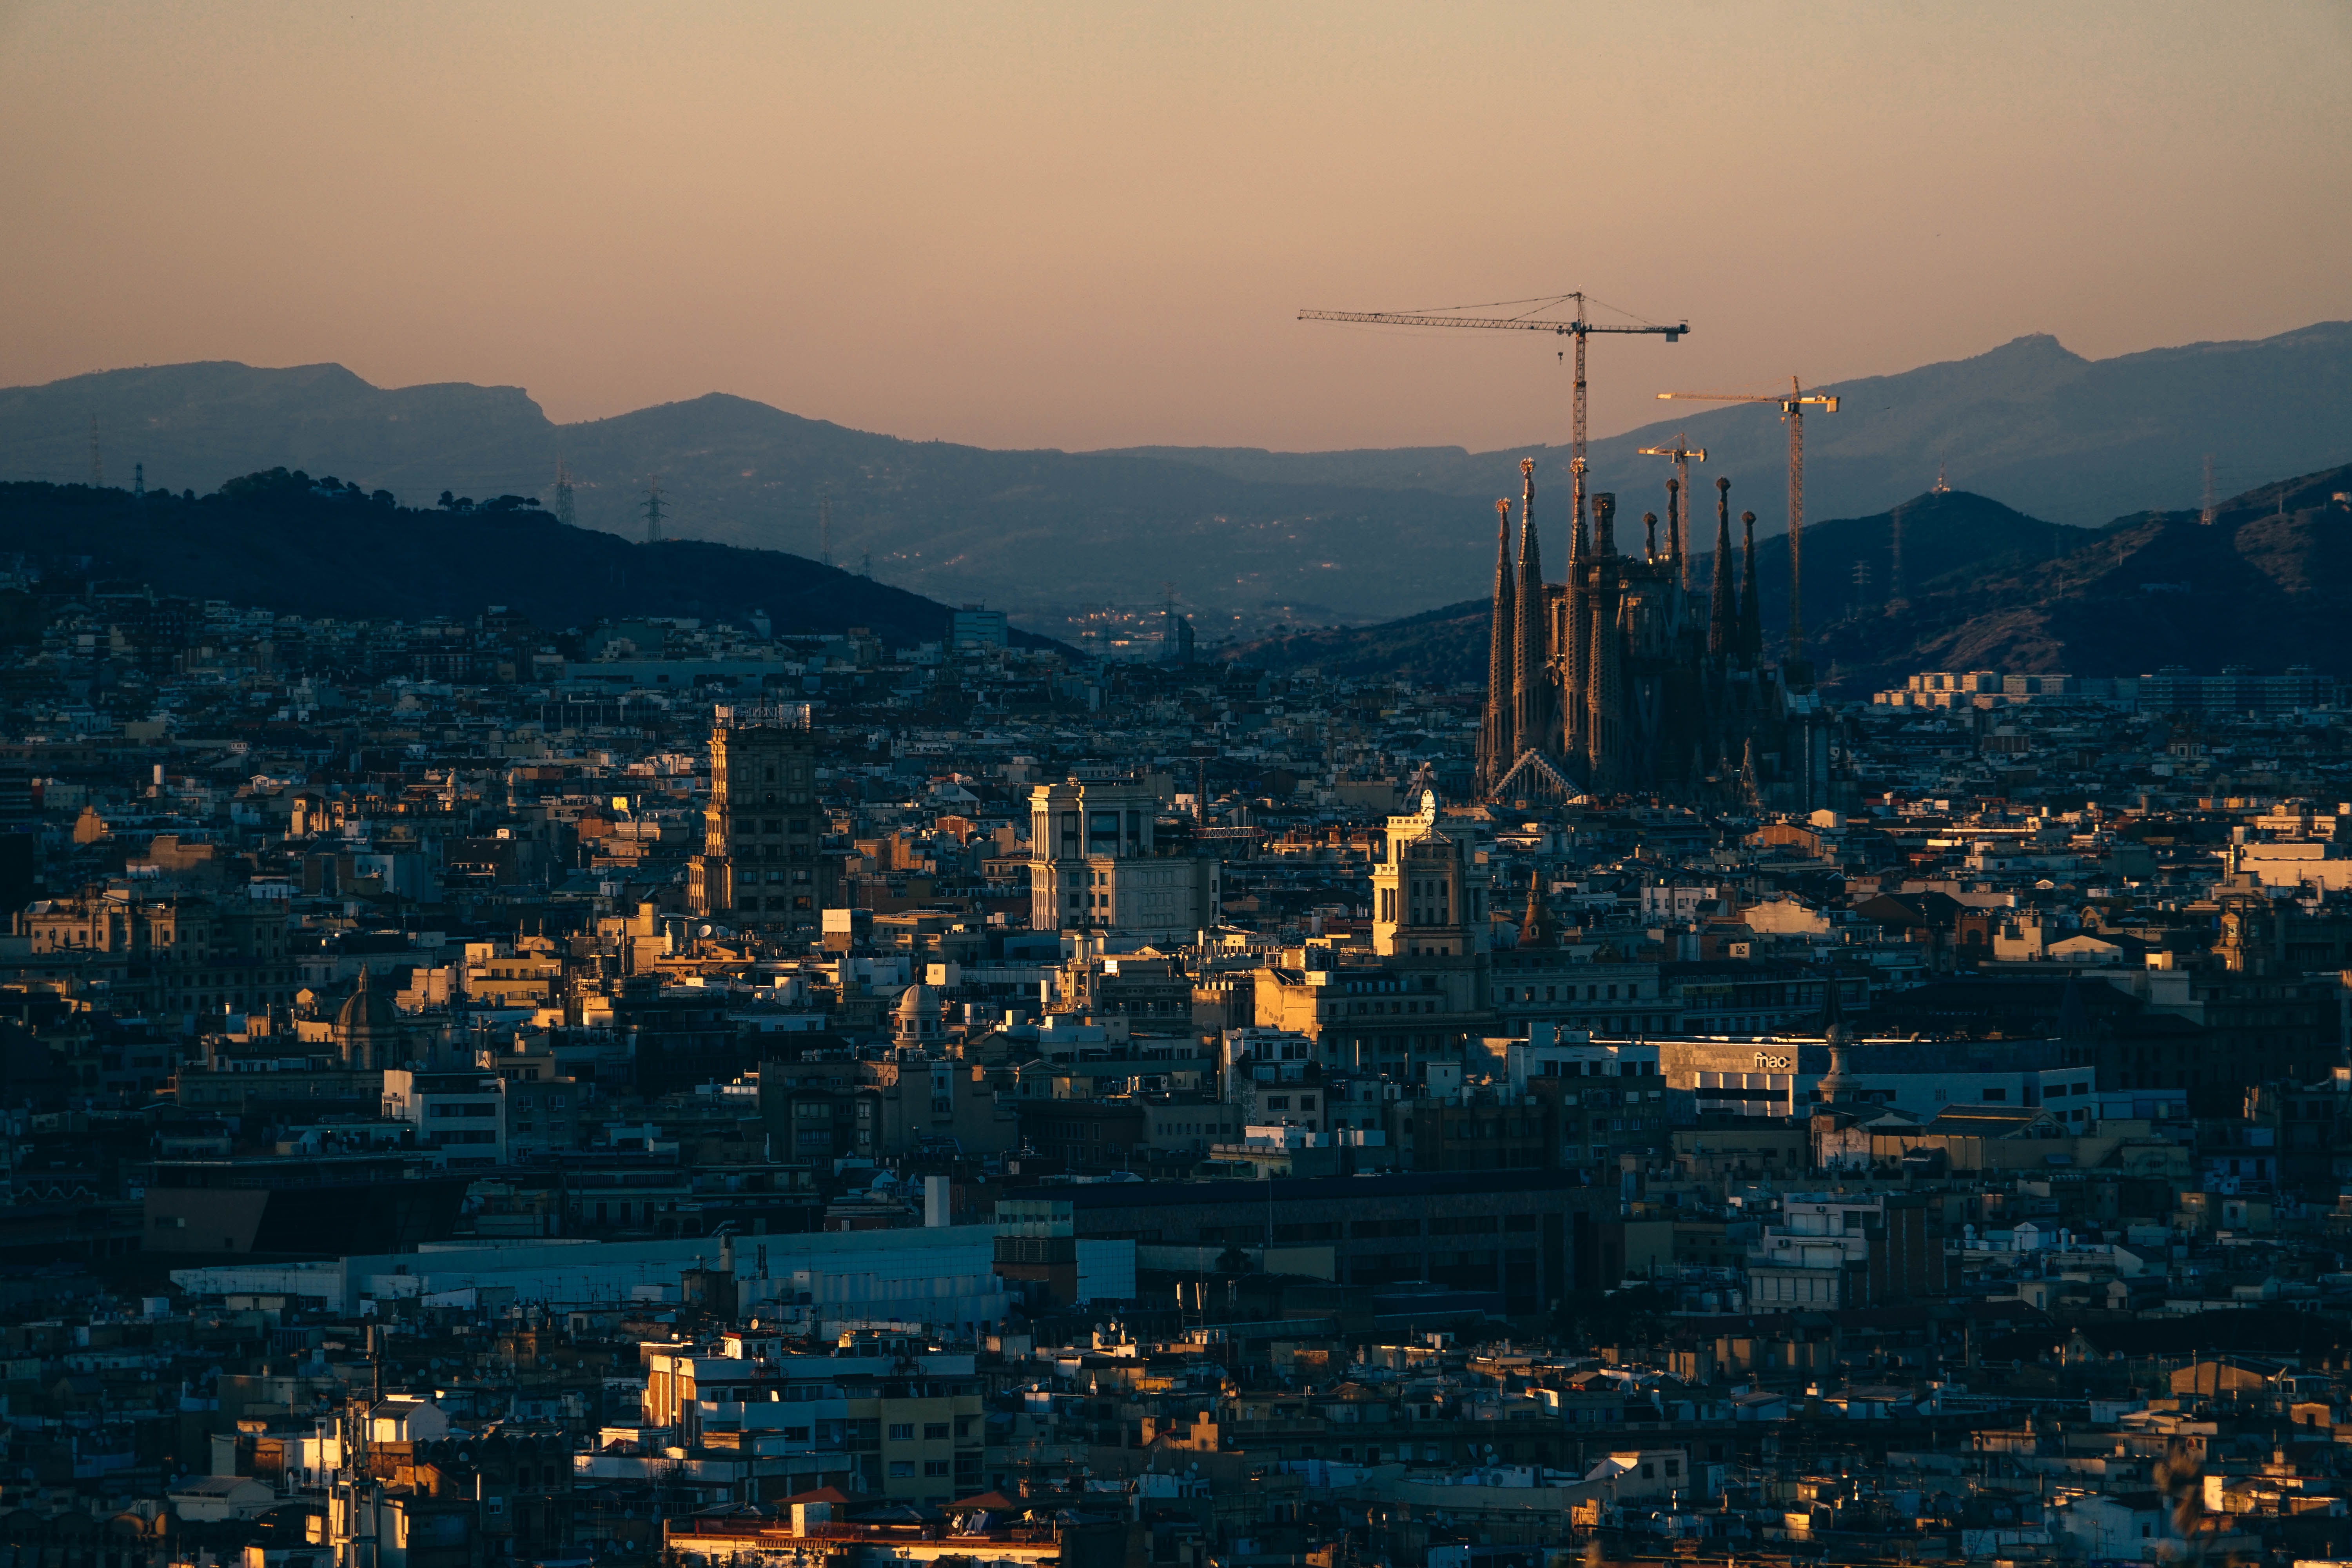
horizon, sunrise, sunset, skyline, night, morning, dawn, city, skyscraper, cityscape, dusk, evening, aerial photography, urban area, geographical feature, atmospheric phenomenon, human settlement, atmosphere of earth